Michael Porter Jr.

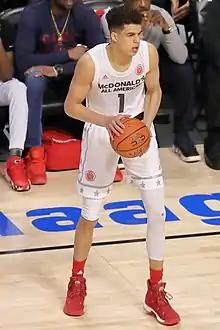
Porter at the 2017 McDonald's All-American Boys Game

In July 2016, Porter originally committed to Washington. After Lorenzo Romar was fired as Washington's head coach, Porter Sr. was hired as an assistant coach for the University of Missouri. Porter Jr. later decommitted from Washington.